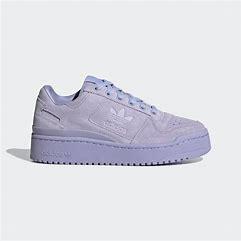
Brand: Adidas
Model: Forum Bold